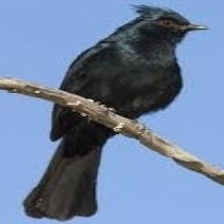
Species: PHAINOPEPLA
Scientific name: PHAINOPEPLA NITENS